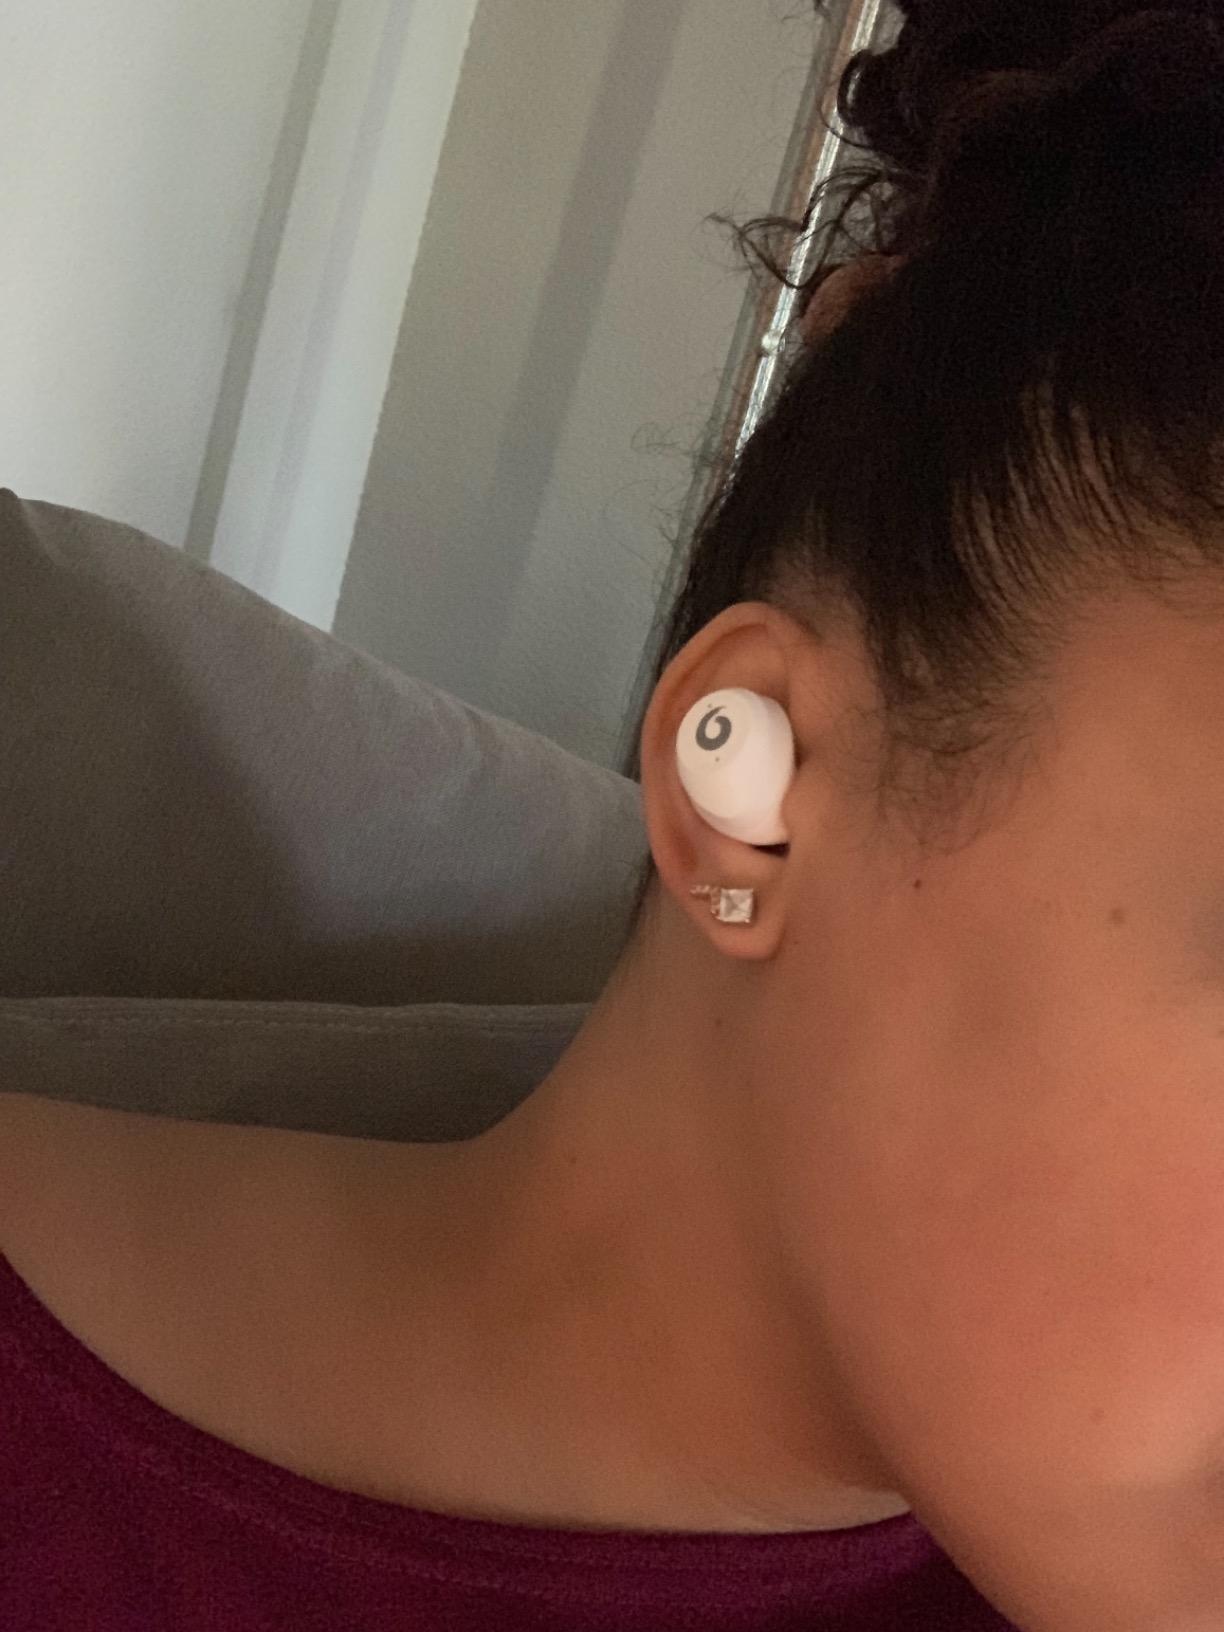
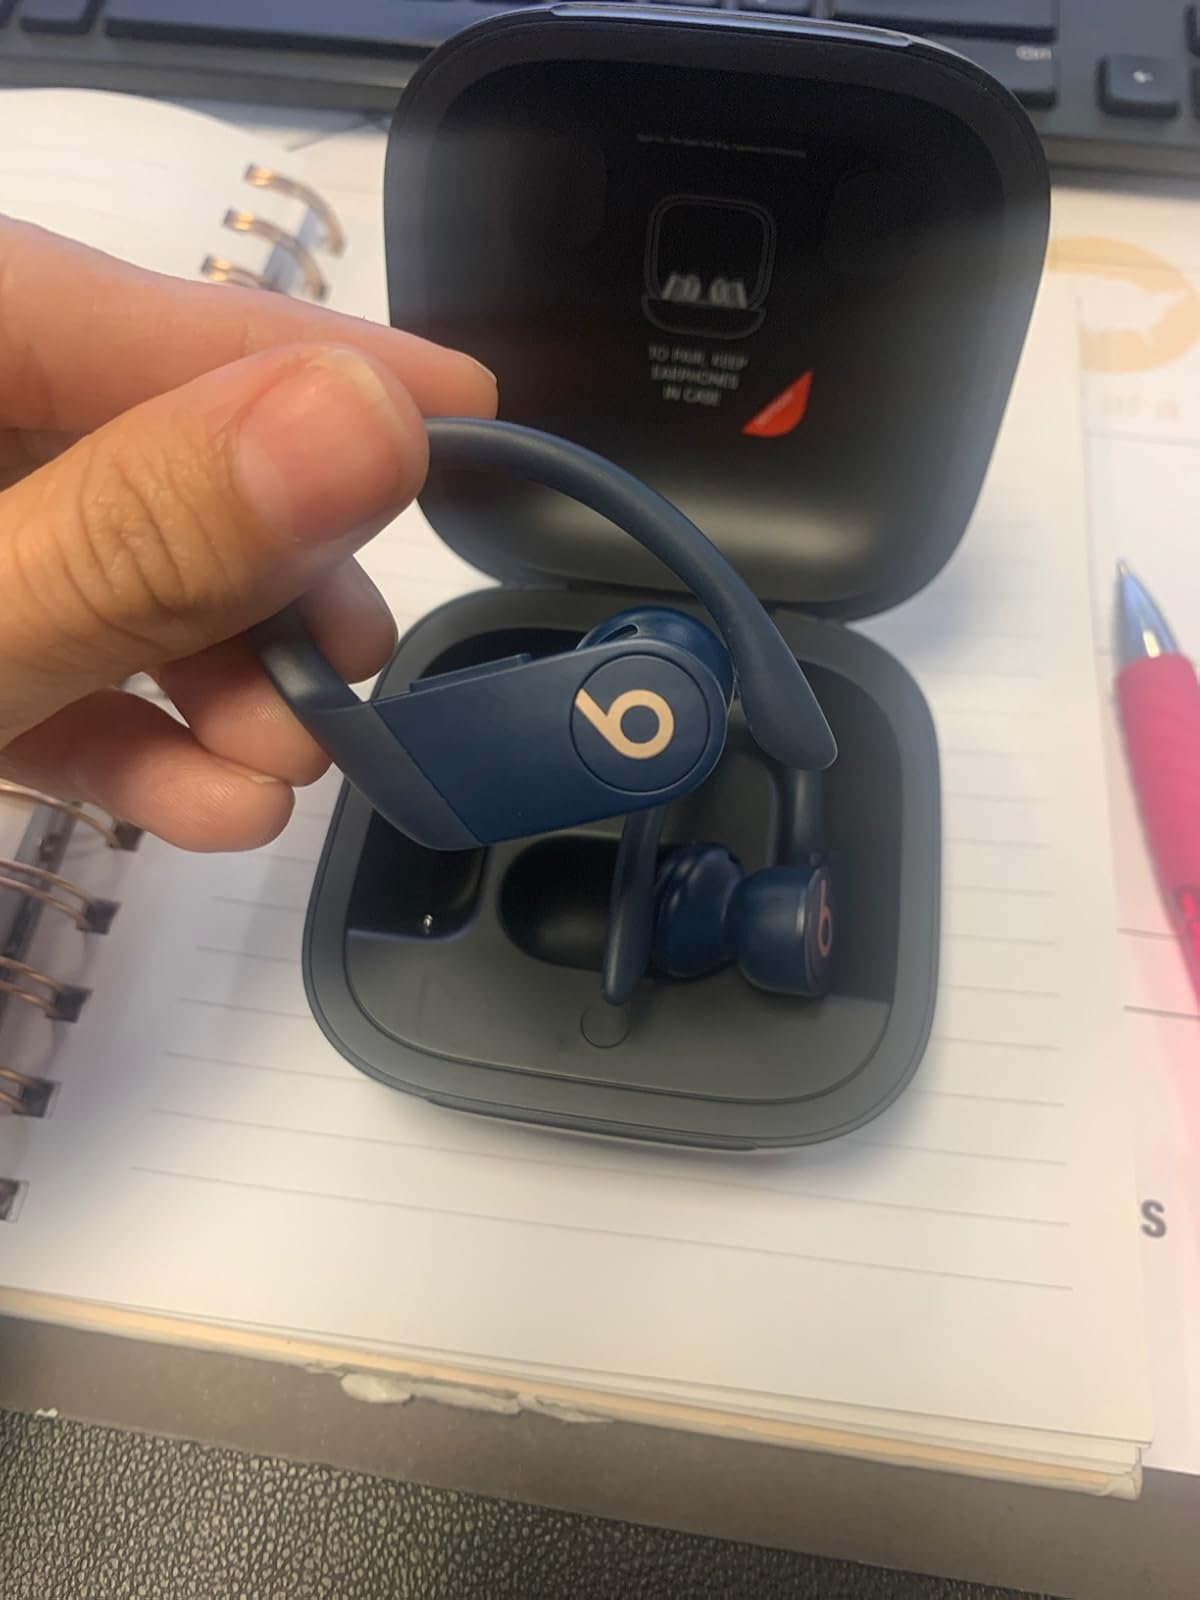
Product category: earbuds
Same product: no